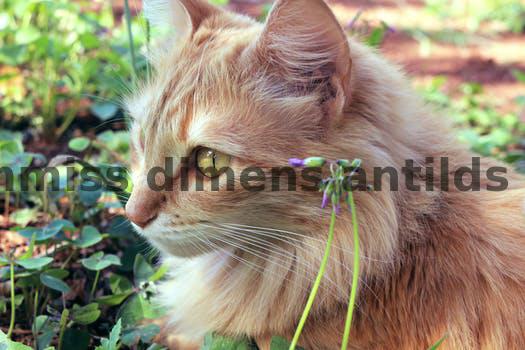
Label: Watermark